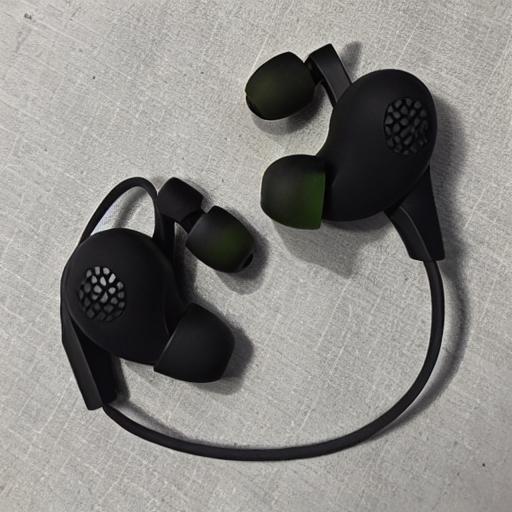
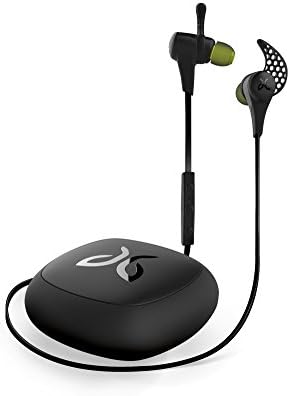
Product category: headphones
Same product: no